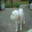
Label: dog